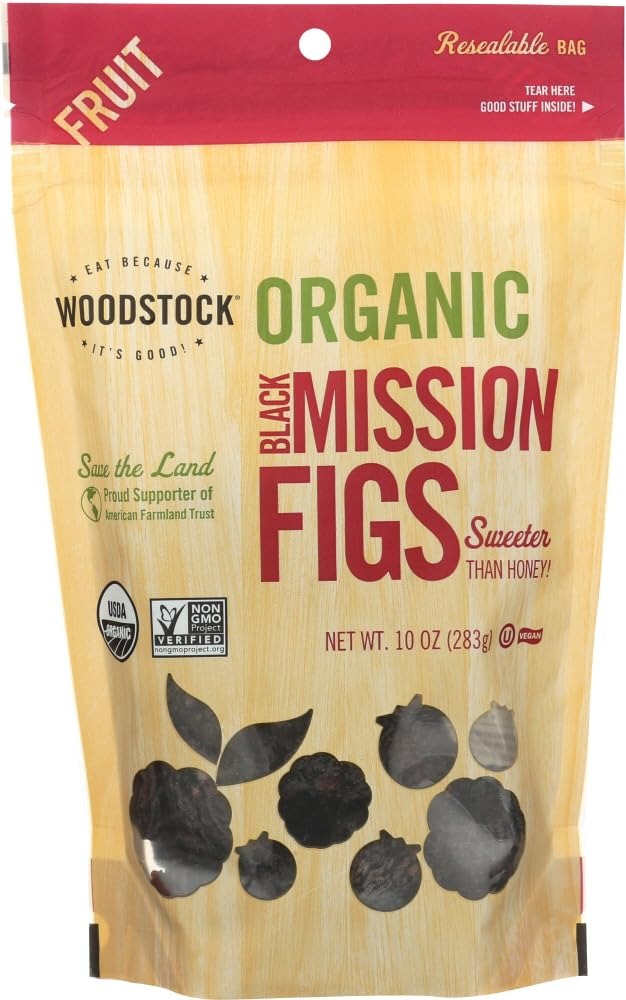
Item Name: Woodstock Farms Organic Black Mission Figs ( 10 Oz)
Product Description: Grocery
Value: 10.0
Unit: Ounce

Price: 9.745